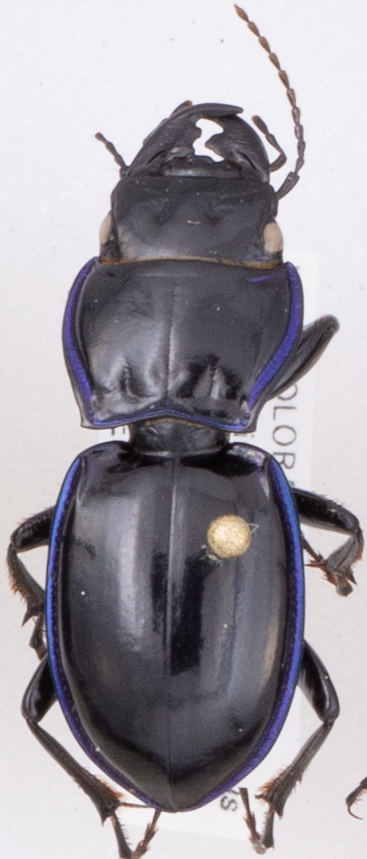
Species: Pasimachus elongatus
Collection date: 2019-06-19
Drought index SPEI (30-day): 1.28
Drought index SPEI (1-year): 0.39
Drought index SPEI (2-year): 0.47